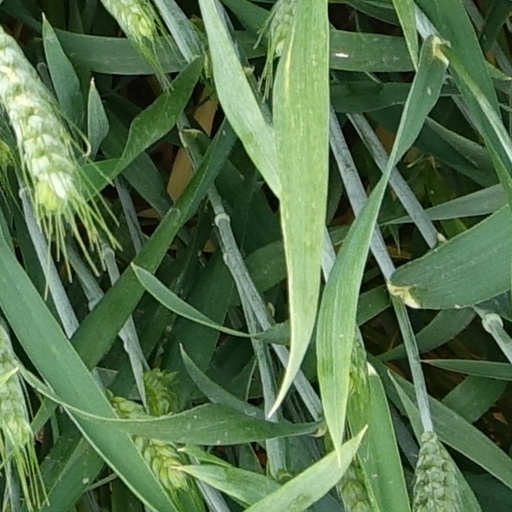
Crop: wheat